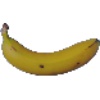
Label: Banana 1